Oliver McCall

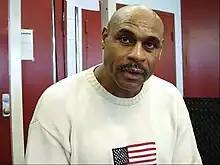
McCall in 2013

Oliver McCall (born April 21, 1965) is an American professional boxer who began competing professionally in 1985. A veteran of the sport for over three decades, he is best known for winning the WBC heavyweight title in 1994 by scoring an upset knockout victory over Lennox Lewis. The next year he defended the title against Larry Holmes before losing it to Frank Bruno. McCall is also known for an infamous in-ring mental breakdown during his 1997 rematch with Lewis. McCall's son, Elijah, is also a heavyweight professional boxer. McCall is known for never being knocked down in his 77-bout professional career and possessed one of the most durable chins of his time. According to Frank Bruno: He was also known to be Mike Tyson's top sparring partner.